Szamocin

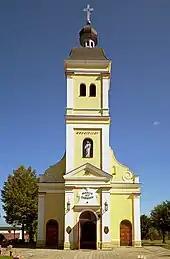
Church of the Blessed Virgin Mary Help of Christians

"Szamoczino" in the Piast-ruled Kingdom of Poland was first mentioned in a 1364 deed, although it surely existed earlier and was probably founded in the 12th century. It was a private village of Polish nobility, administratively located in the Kcynia County in the Kalisz Voivodeship in the Greater Poland Province. It received town privileges from the hands of King Augustus III of Poland in 1748.